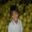
Label: boy